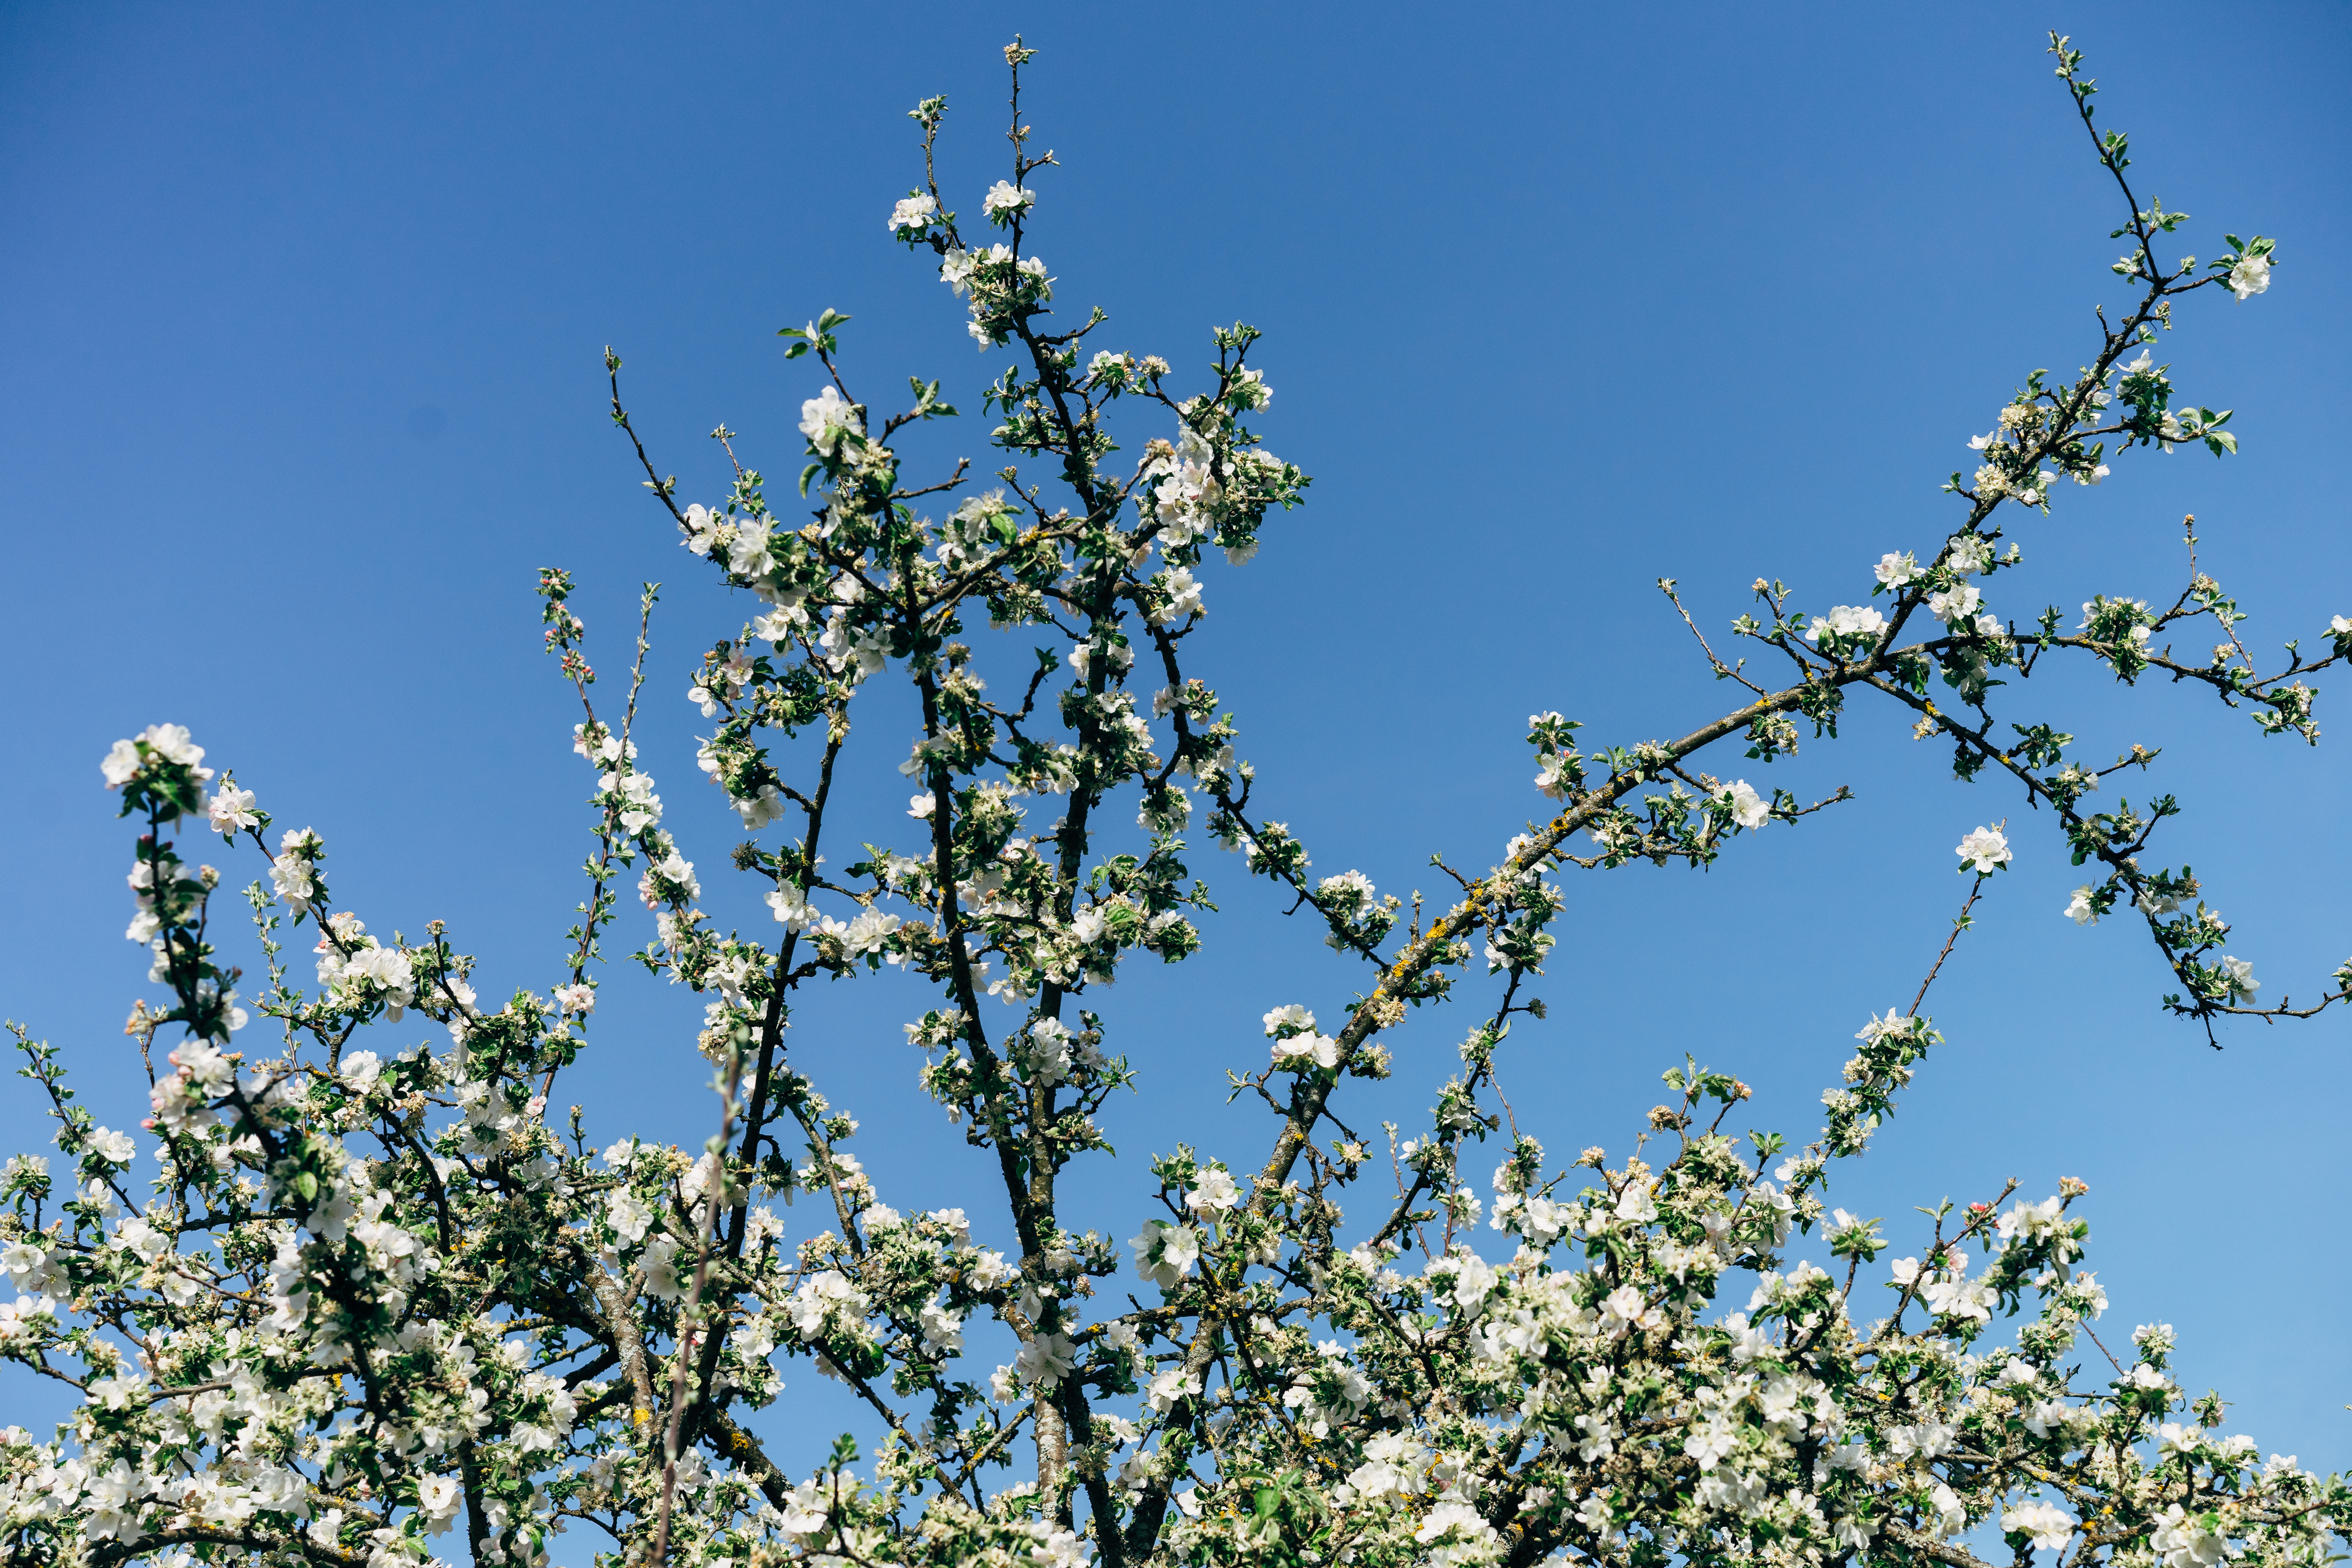
apple, blossom, white, tree, fruit, blooming, floral, nature, spring, summer, background, season, green, fresh, plant, environment, countryside, colourful, flora, botany, scenic, flower, colours, florist, beautiful, beauty, branch, flowering plant, woody plant, shadbush, twig, prunus, subshrub, wildflower, shrub, perennial plant